W. S. Penley

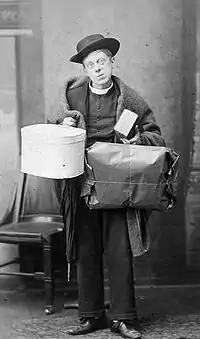
Penley as Spalding in "The Private Secretary", 1884

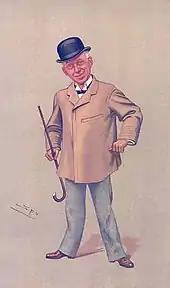
Penley caricatured by Spy in "Vanity Fair", 1893

William Sydney Penley (19 November 1851 – 11 November 1912) was an English actor, singer and comedian who had an early success in the small role of the Foreman in Gilbert and Sullivan's "Trial by Jury". He later achieved wider fame as producer and star of the prodigiously successful Brandon Thomas farce, "Charley's Aunt" and as the Rev Robert Spalding in several productions of Charles Hawtrey's farce "The Private Secretary".